Leopold I of Belgium

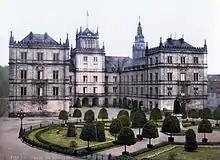
Ehrenburg Palace in Coburg, where Leopold was born in 1790, pictured

Leopold was born at Ehrenburg Palace in Coburg in the small German duchy of Saxe-Coburg-Saalfeld in modern-day Bavaria on 16 December 1790. He was the eighth child and youngest son of Francis, Duke of Saxe-Coburg-Saalfeld by his seond wife, Countess Augusta Reuss of Ebersdorf. In 1826, Saxe-Coburg had acquired the city of Gotha from the neighbouring Duchy of Saxe-Gotha-Altenburg and gave up Saalfeld to Saxe-Meiningen, becoming Saxe-Coburg and Gotha. The dynasty of this name was therefore founded by Leopold's eldest brother, Ernest I, Duke of Saxe-Coburg and Gotha, the father of Albert, Prince Consort of the United Kingdom. Leopold was baptised on 17 December 1790, with his baptismal name remaining the same as his birth name, in honour of Leopold II, Holy Roman Emperor. Leopold's paternal grandmother, Princess Sophie Antoinette of Brunswick-Wolfenbüttel, often assisted in parenting duties and signalled that he was her favourite grandson.